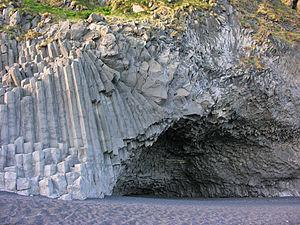
Vík í Mýrdal ou Vík est une localité située sur la côte sud de l'Islande. En 2011, on comptait 291 habitants. Le village est un centre de service et de commerce pour les habitants des environs, étant donné qu'il s'agit de la seule localité dans un rayon de 70 km. La capitale Reykjavik est située à 187 km.